Surjoux

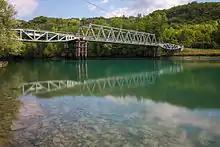
Pont de Pyrimont de Surjoux

Surjoux is a former commune in the Ain department in eastern France. On 1 January 2019, it was merged into the new commune of Surjoux-Lhopital.